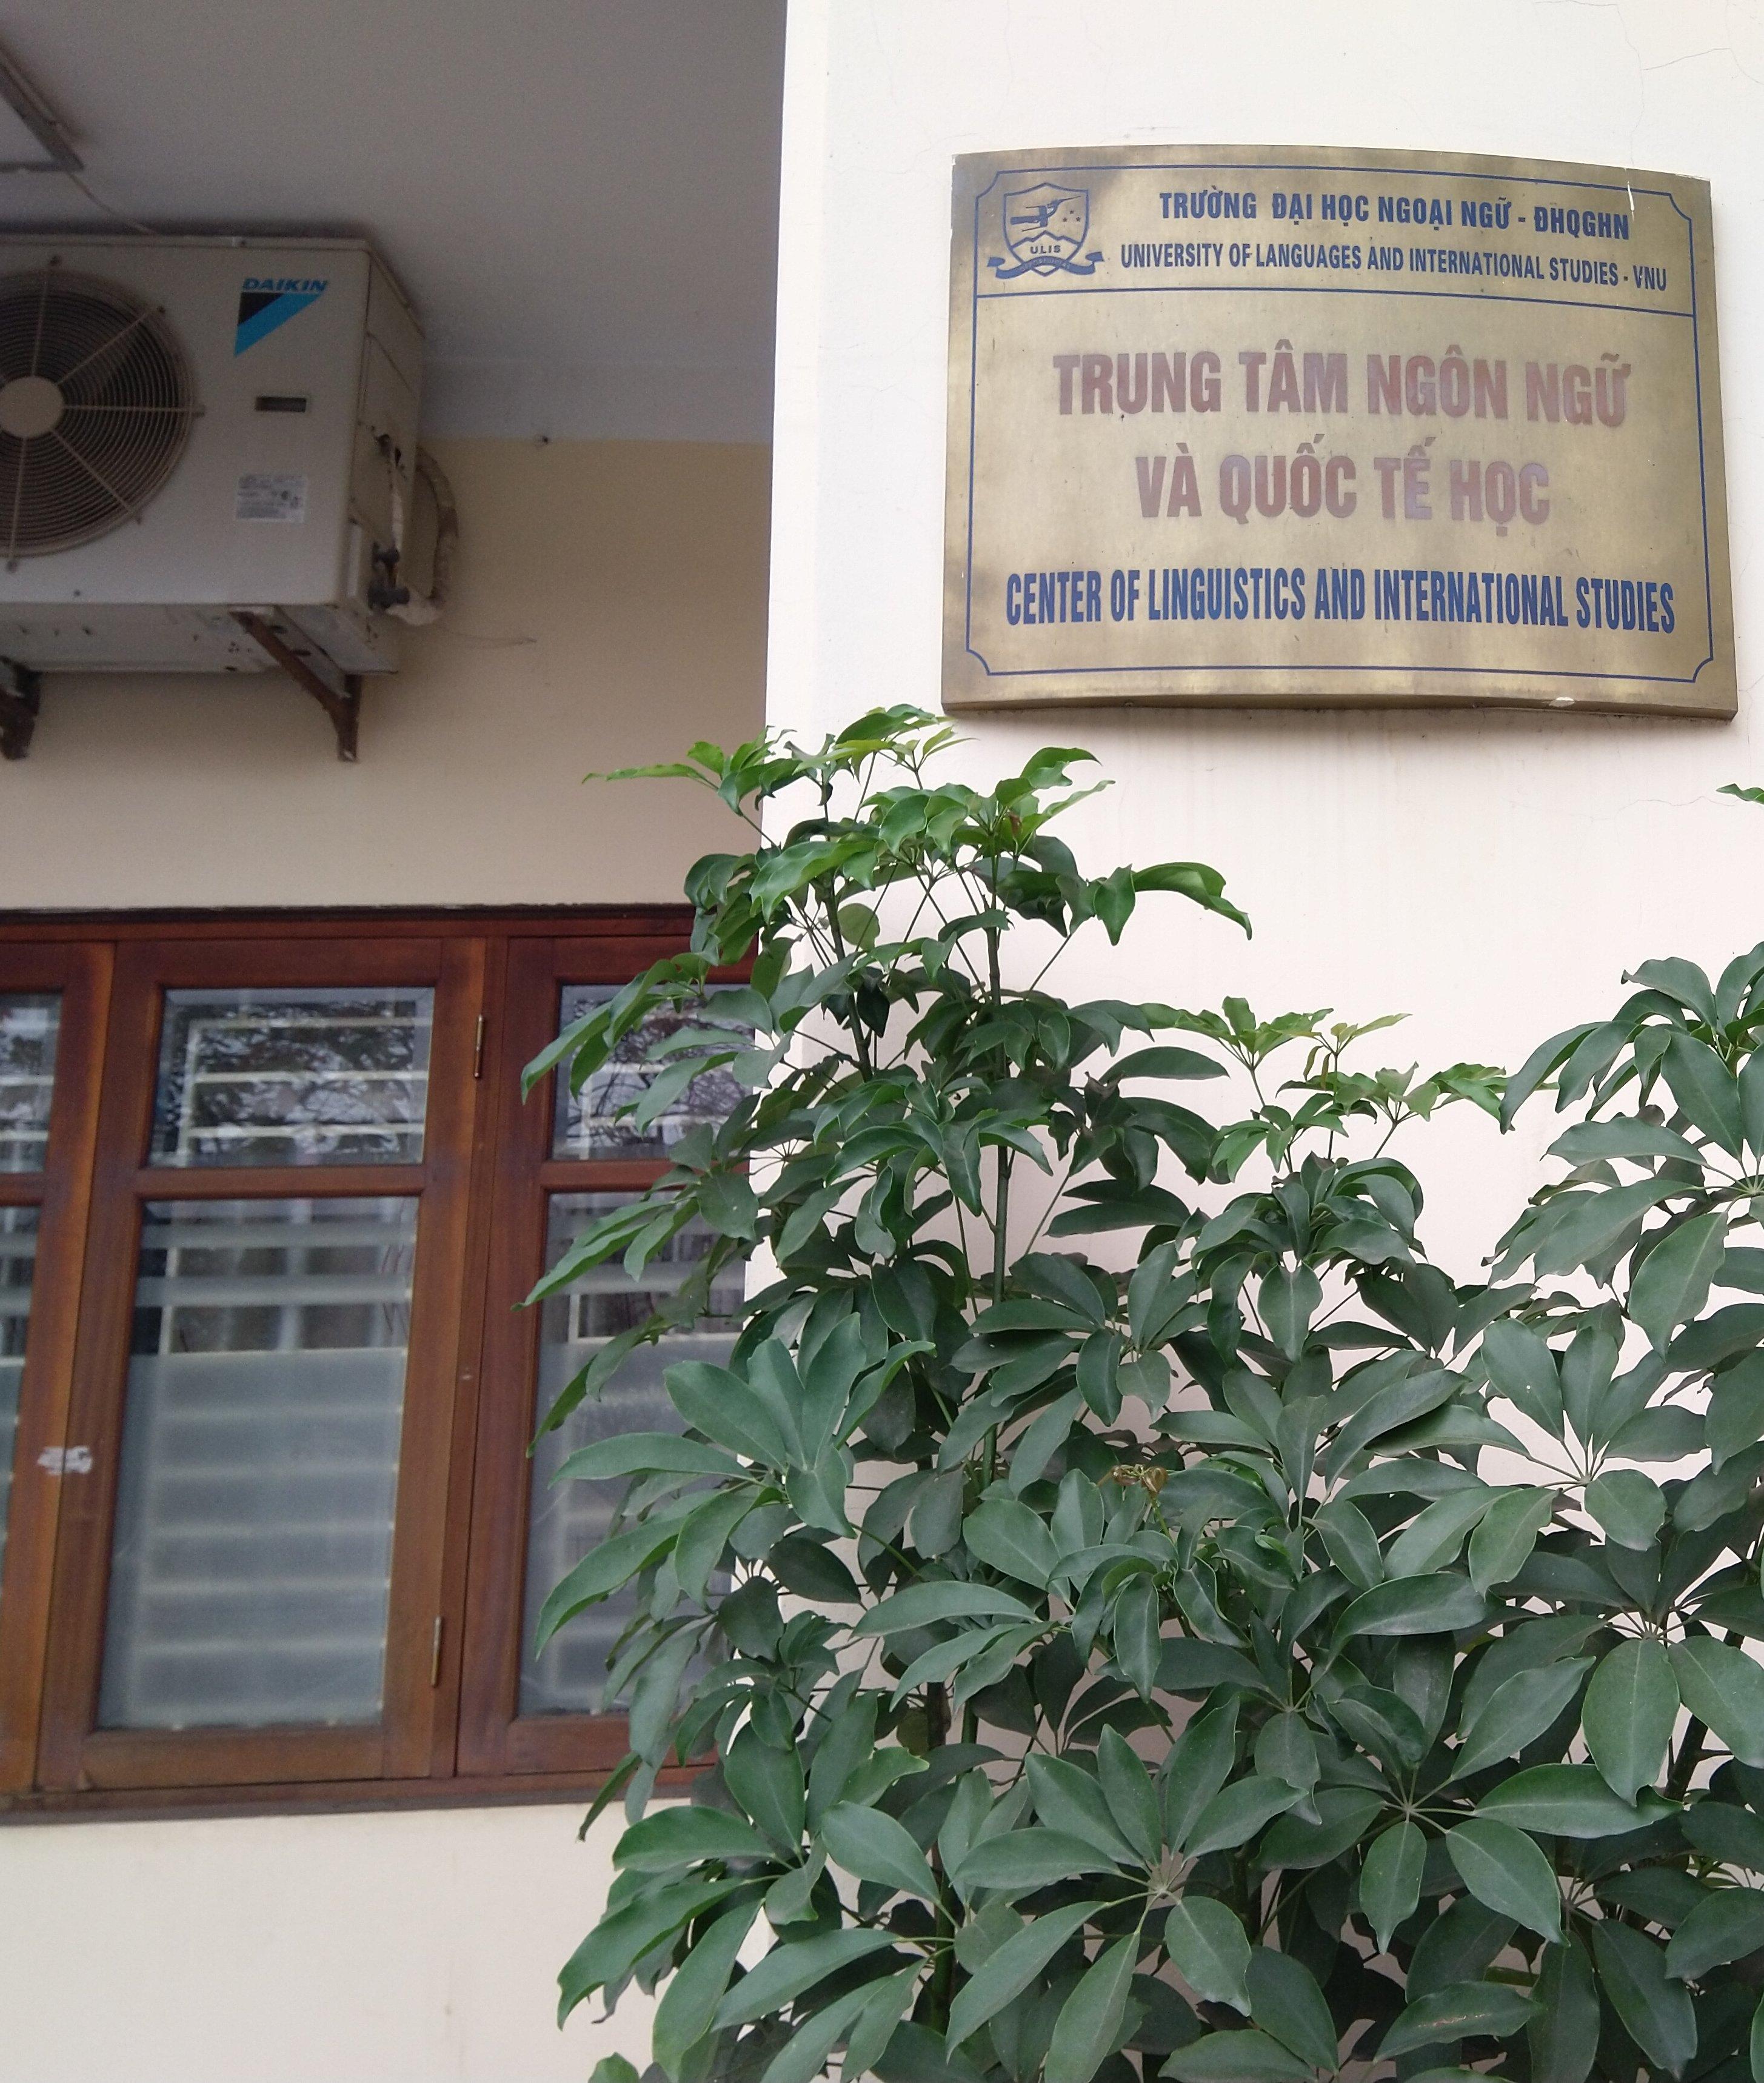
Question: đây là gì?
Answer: đây là trung tâm ngôn ngữ và quốc tế học của trường đại học ngoại ngữ - đại học quốc gia hà nội